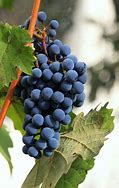
Label: Grapes